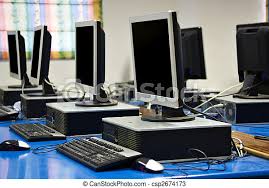
Salaamaalekum lii de ab nataal la, nataal bi ay ordinatéer la yi am ay melo am na weex am na ñuul, tege ci kaw taabul, taabul bi taabul bu bula xam naa rafet na.